Question: Please indicate a possible affordance area of the jump_skateboard that can be used for standing
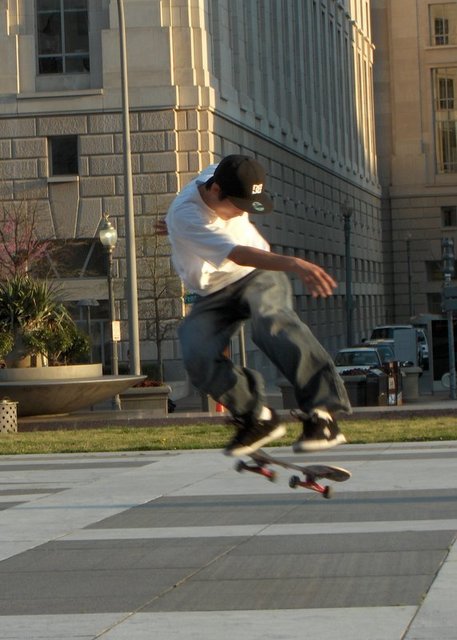
Answer: [215.194, 441.959, 353.561, 509.306]